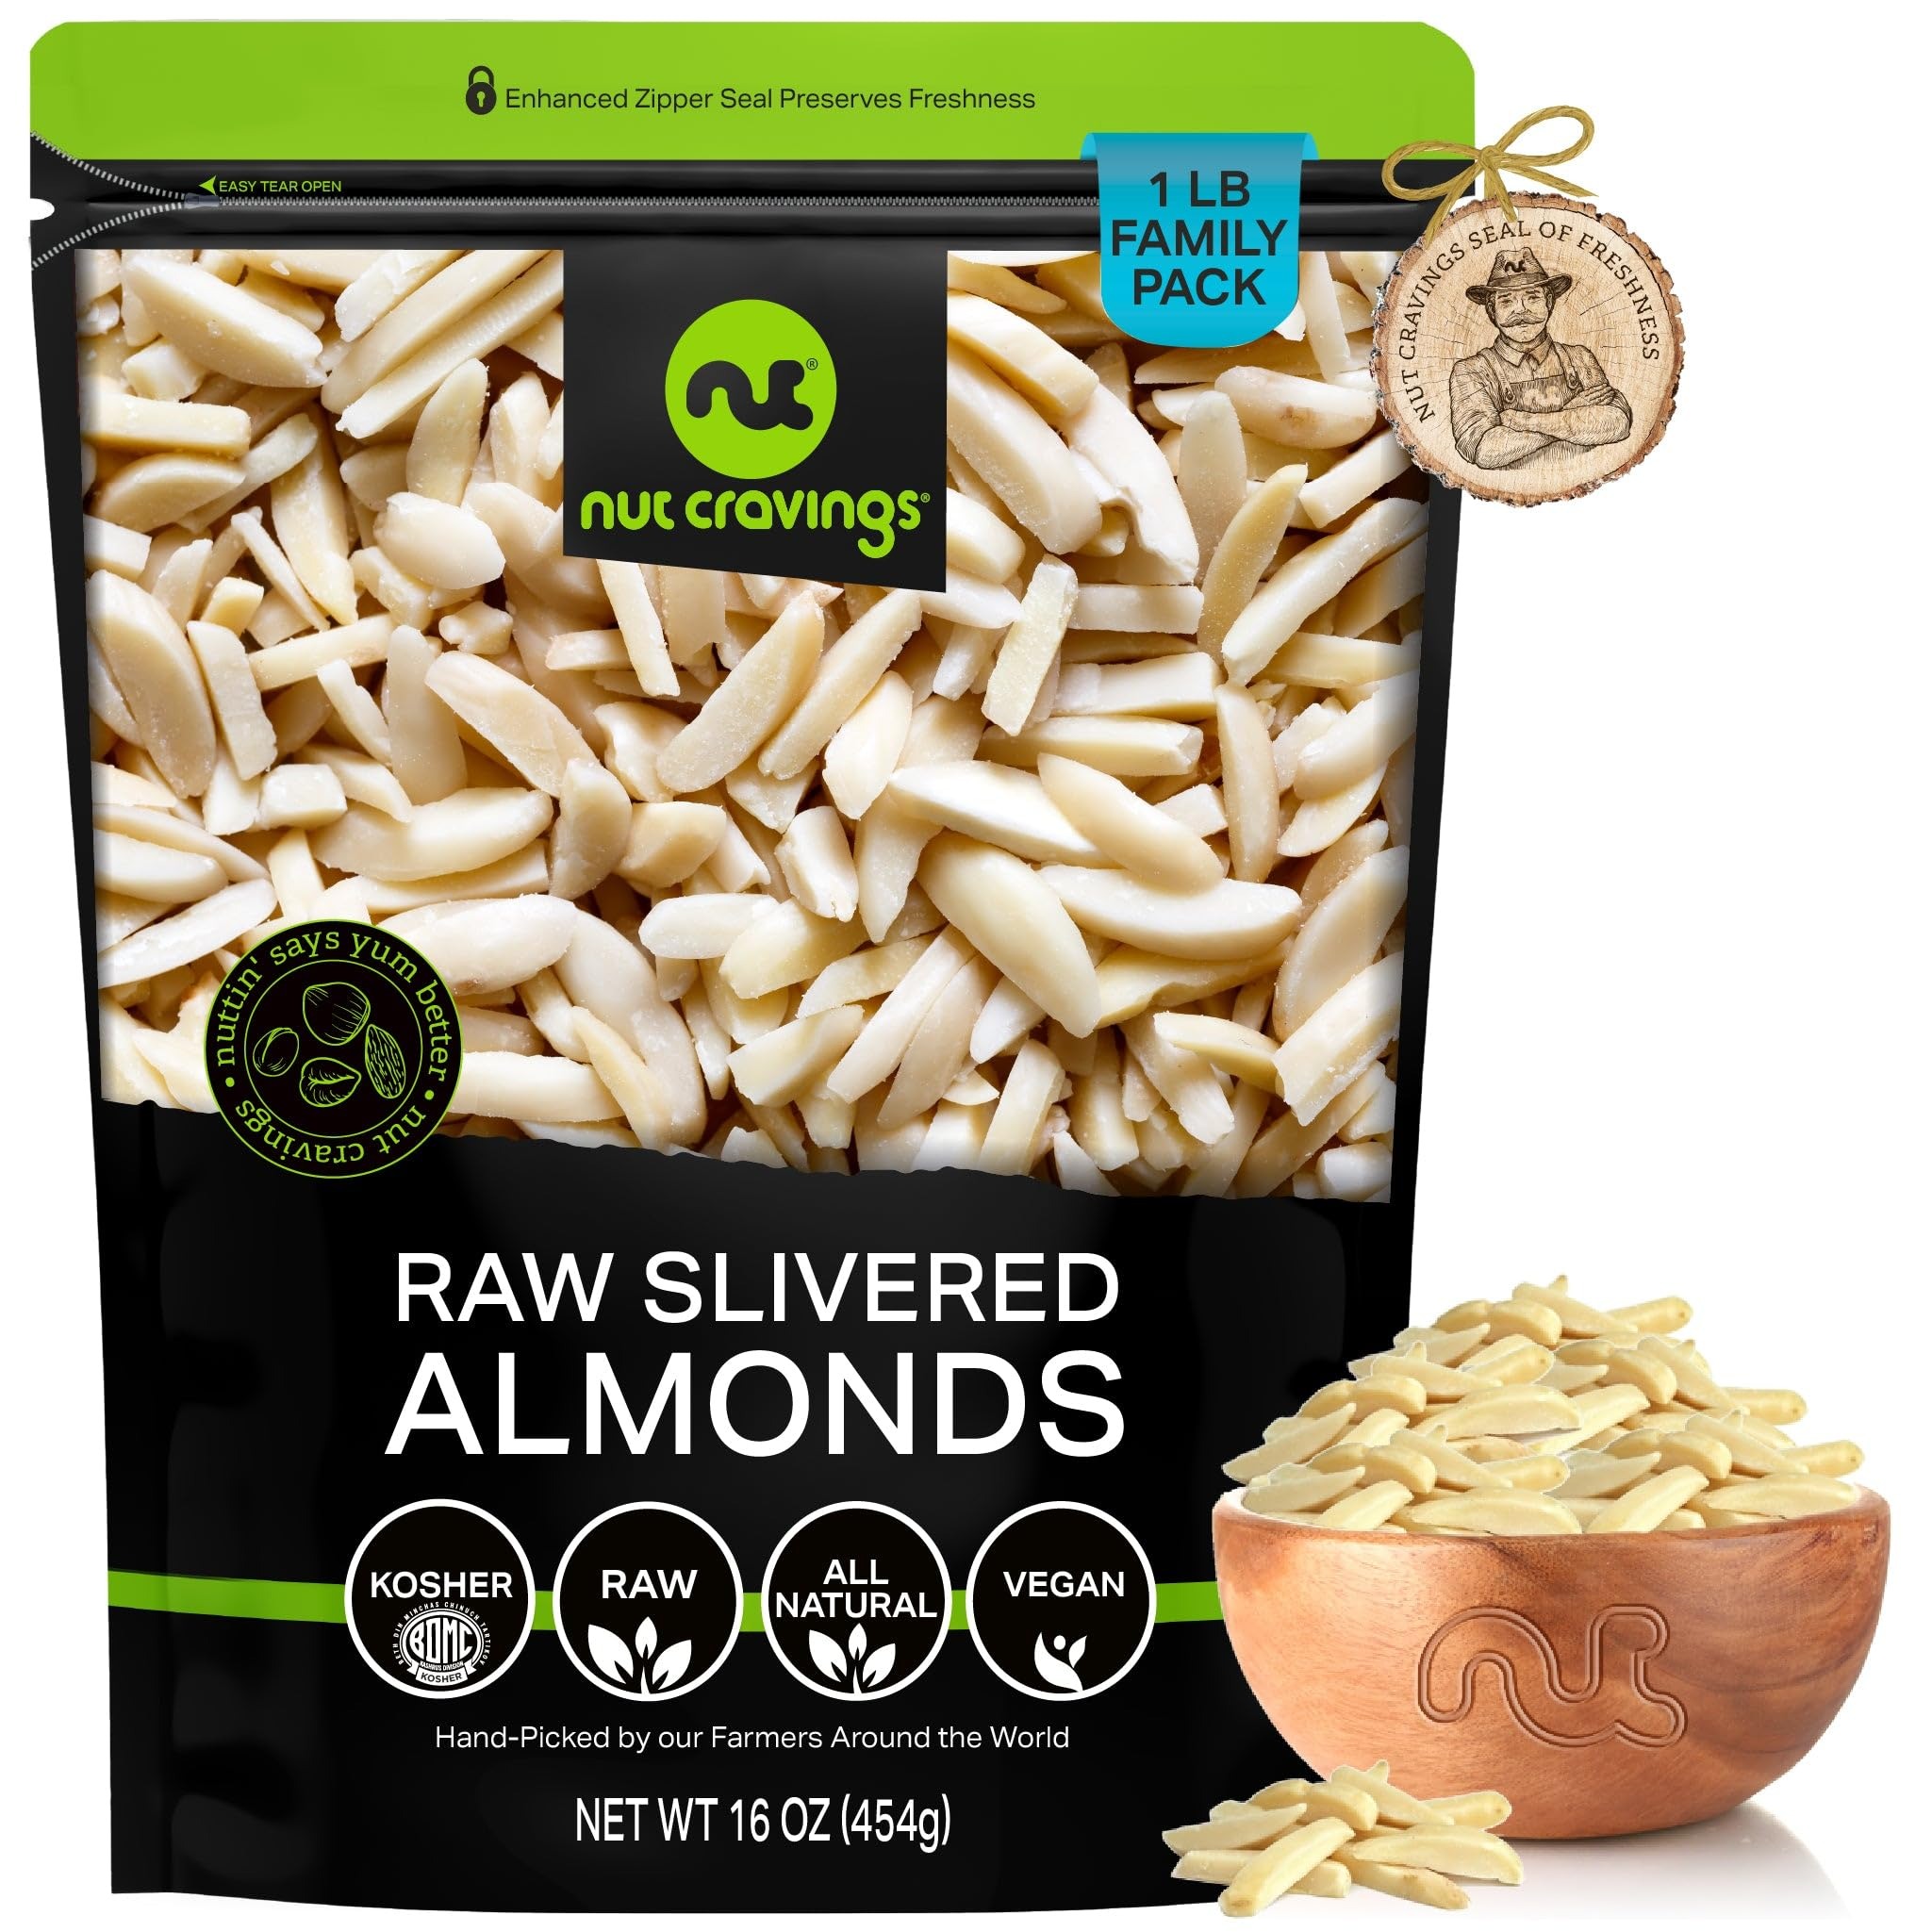
Item Name: NUT CRAVINGS - Raw Slivered Almonds, Unsalted, (16oz - 1 LB) Packed Fresh in Resealable Bag - Nut Snack - Healthy Protein Food, All Natural, Keto, Vegan, Kosher Ideal for Trail Mixed Nuts
Bullet Point 1: THE MOST DELICIOUS SLIVERED ALMONDS EVER: If your salad is looking too simple, adding some of our Slivered Almonds to them will add some exquisite texture! Our fresh almonds are sliced with their skin still on so that they're packed with an extra amount of antioxidants.
Bullet Point 2: IDEAL FOR YUMMY RECIPES, SOLO SNACKING, AND MORE: Slivered Almonds are great for solo snacking sessions, salads, healthy meals, smoothies or shakes, baking, desserts You name it!
Bullet Point 3: FRESH AND NUTRITIOUS NEVER LOOKED BETTER TOGETHER: Our almonds are not only fresh, crunchy, and full of flavor, but are also a healthy snack choice full of nutrients, vitamins, and antioxidants!
Bullet Point 4: TOP 'NUTCH' RESEALABLE BAG: Our zipper-style easily resealable bags make sure your almonds are kept fresh. Storing them at home? They'll stay fresh. Bringing them to work? They'll stay fresh. Taking them with you on your next trip? Fresh!
Bullet Point 5: FARMERS SEAL OF FRESHNESS: Our almonds are hand picked by our farmers and carefully selected at our packing facilities in New York after passing our strict quality control processes. This ensures you only get the freshest and highest quality nuts in the market.
Product Description: <p>Nut Cravings brings you the perfect treat: a bag of the yummiest quality of nuts.<br><br> If your salad is looking too simple, adding some of our Slivered Almonds to them will add some exquisite texture! Our fresh almonds are <b>sliced with their skin still on so that they're packed with an extra amount of antioxidants.<br><br></b> <b>Treat yourself or a loved one to nature's goodness with our Slivered Almonds!<br><br></b> They come beautifully presented in our TOP "NUTCH" bags to provide the ultimate experience. These resealable bags will keep them as fresh and delicious as they were when handpicked at our farms.<br><br><br> <b>Slivered Almonds are great for solo snacking sessions, salads, healthy meals, smoothies or shakes, baking, desserts You name it!<br><br><br></b> <b>In addition, there's a cute story behind them!<br><br></b> Lewis and Lindsay Cooper founded Nut Cravings in 2015 with the idea of mixing the two things they loved the most: travelling the world, and snacking. Today, our snacks are grown all around the world before travelling all the way to New York to be packed fresh and delivered right to your door.<br><br><br> <b>Do you want to know how much goodness you get in every bag?<br><br></b> We have bags with 16oz (1lb), 32oz (2lb), 48oz (3lb) and 80oz (5lb), you choose your size!<br><br> Ready to get delighted by these delicious snacks?
Value: 16.0
Unit: Ounce

Price: 14.97